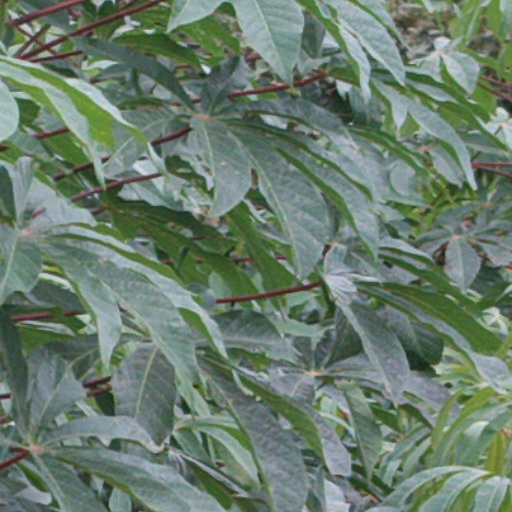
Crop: cassava